Omid Nouripour

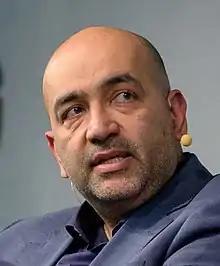
Nouripour in 2020

Omid Nouripour (born 18 June 1975) is a German-Iranian politician who is serving as Vice President of the Bundestag since 2025. A member of Alliance '90/The Greens, he has been serving as a member of the Bundestag since 2006, representing the state of Hesse. From 2022 to 2024, he also served as co-leader of Alliance 90/The Greens, alongside Ricarda Lang.